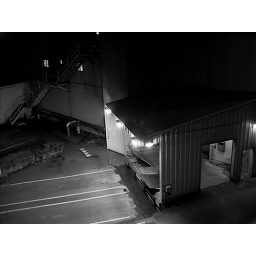
Brightly-lit loading bays for trucks wait silently in the calm post-midnight hours. Georgia Pacific paper mill, Bellingham, Washington.